Water Mill (Water Mill, New York)

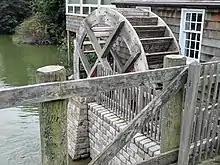
Waterwheel at Watermill

In 1726 it was decided to move the mill south, and it was moved again in 1790. The town granted permission for both moves and work to improve mill operation by a combination of a dam and roadway at its present site on Old Water Mill Road. First mill had an overshot wheel but at the dam site an undershot wheel was used. Archivists also unearthed evidence in the basement of the mill that suggested use at sometime in the past of a horizontal tub water wheel. The mill ownership changed thru the years. William Ludlam Sr. purchased it from Howell whom was a wealthy businessman with other interests in 1653 and it remained in the Ludlam family for over one hundred years. Subsequent owners Elias Petty, William Foster, Hugh Smith explored the industrial uses of the mill. Jesse hedges and John White also used its power to weave, full cloth and manufacture paper. John Benedict arrived in 1819 to work at the mill as a fuller, dyer and dresser of cloth. By 1833 he was the deeded owner. The Benedict family subsequently used the building for dyeing, spinning, weaving and fulling wool cloth. The mill still took grain in for grist. When the LIRR began operating nearby water to the mill was reduced, in 1892 the Benedicts installed a red windpump windmill to aid in grinding. It was later removed. By the early 1900s the mill was no longer a working concern. In 1921 the Ladies Auxiliary of Water Mill began leasing the building and make necessary repairs. Annual leasing ended in 1942 and they became owners of the mill. In 1968 the LAWM began restoring the mill as a museum. In 1976, the landmarked water-powered grist mill was working and able to replicate 18th century grinding methods.